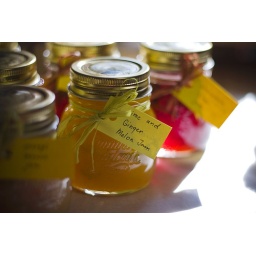
fruit burst in a little glass jar!